Izet Hajrović

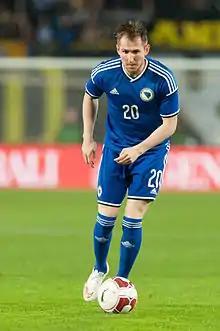
Hajrović playing for Bosnia and Herzegovina in 2015

After representing Switzerland at various youth levels, Hajrović made his senior international debut in a friendly game against Tunisia on 14 November 2012. However, in July 2013, he decided that he would play for Bosnia and Herzegovina in the future.